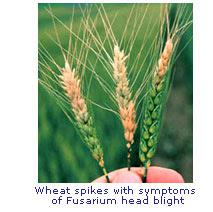
Plant: Wheat
Disease: wheat head scab